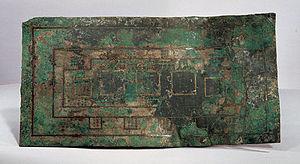
La période des Royaumes combattants s'étend, dans l'histoire de la Chine, du Vᵉ siècle av. J.-C. à l'unification des royaumes chinois par la dynastie Qin en 221 av. J.-C. Ce nom lui est donné tardivement, par référence aux Stratagèmes des Royaumes combattants, ouvrage portant sur cette période. Elle correspond dans la chronologie dynastique à la fin de la période des Zhou orientaux. Cette chronologie, qui repose sur l'historiographie traditionnelle, ne correspond pas nécessairement à la datation précise des évolutions sociales, politiques, économiques et culturelles : ce qui caractérise les Royaumes combattants date principalement du début du IVᵉ siècle av. J.-C.